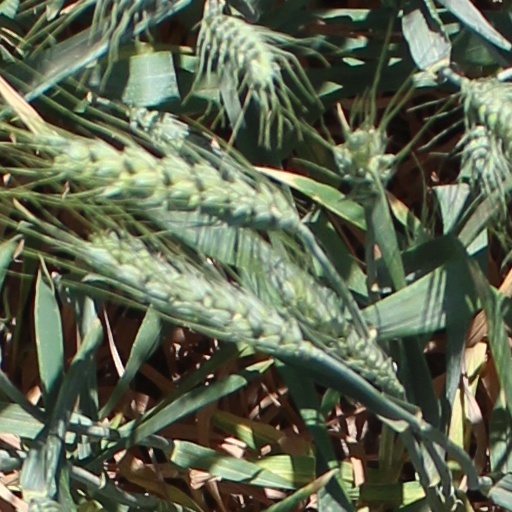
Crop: wheat